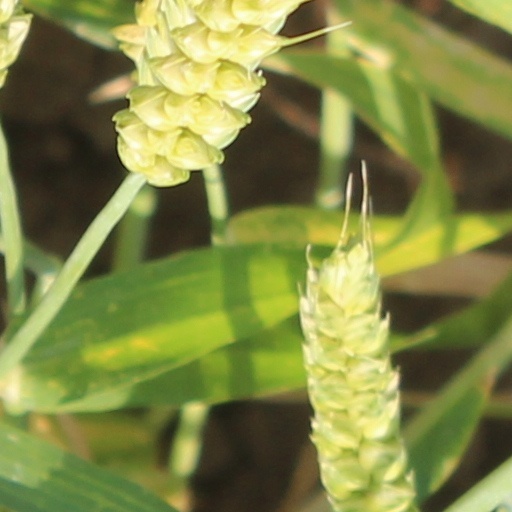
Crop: wheat